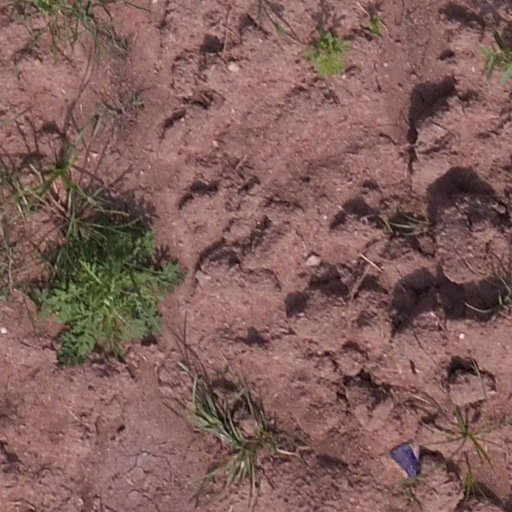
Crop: maize; corn